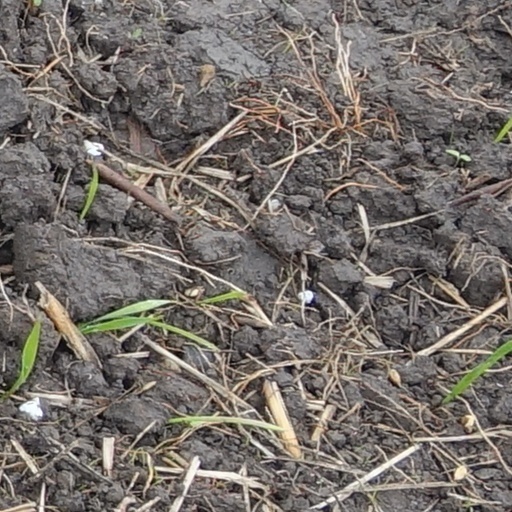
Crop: wheat